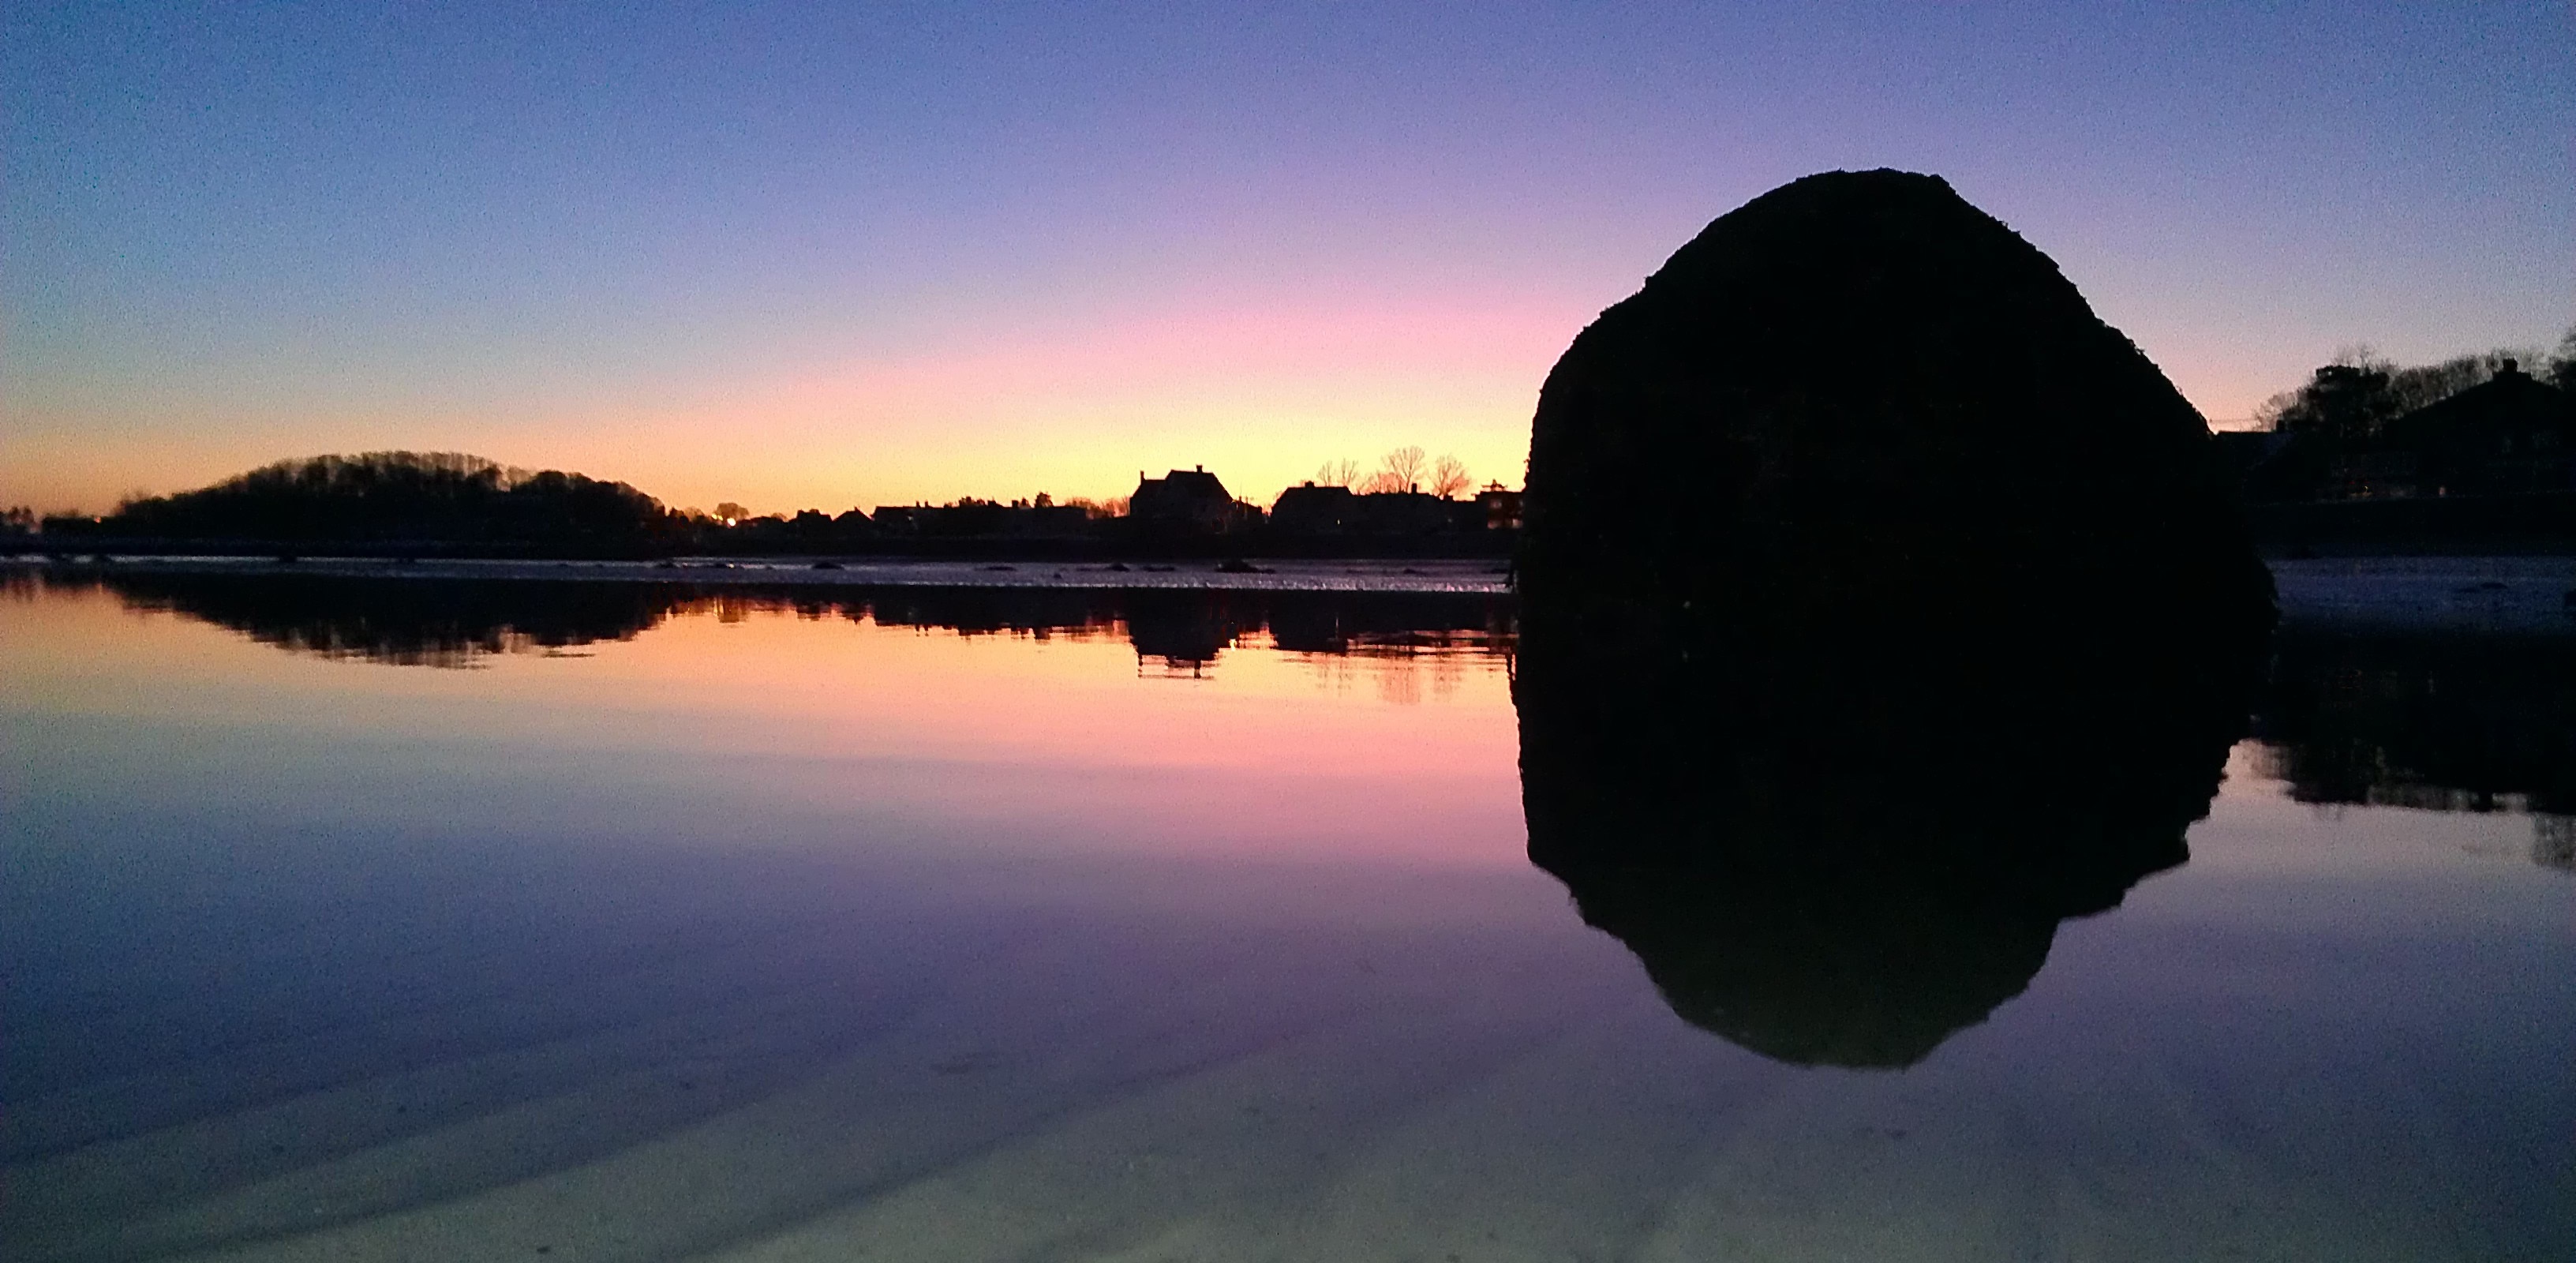
sea, horizon, cloud, sky, sunrise, sunset, sunlight, morning, lake, dawn, atmosphere, dusk, evening, reflection, reservoir, loch, atmospheric phenomenon